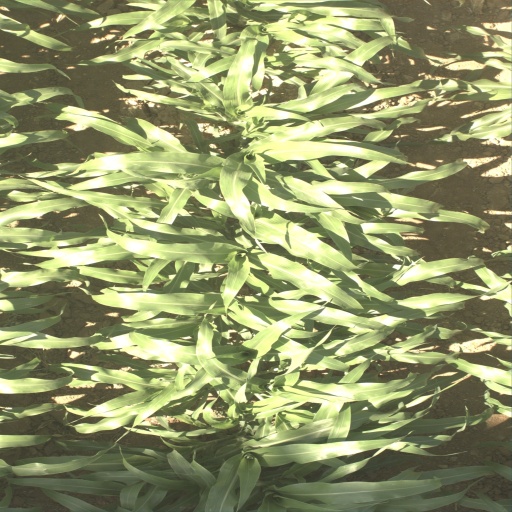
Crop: sorghum